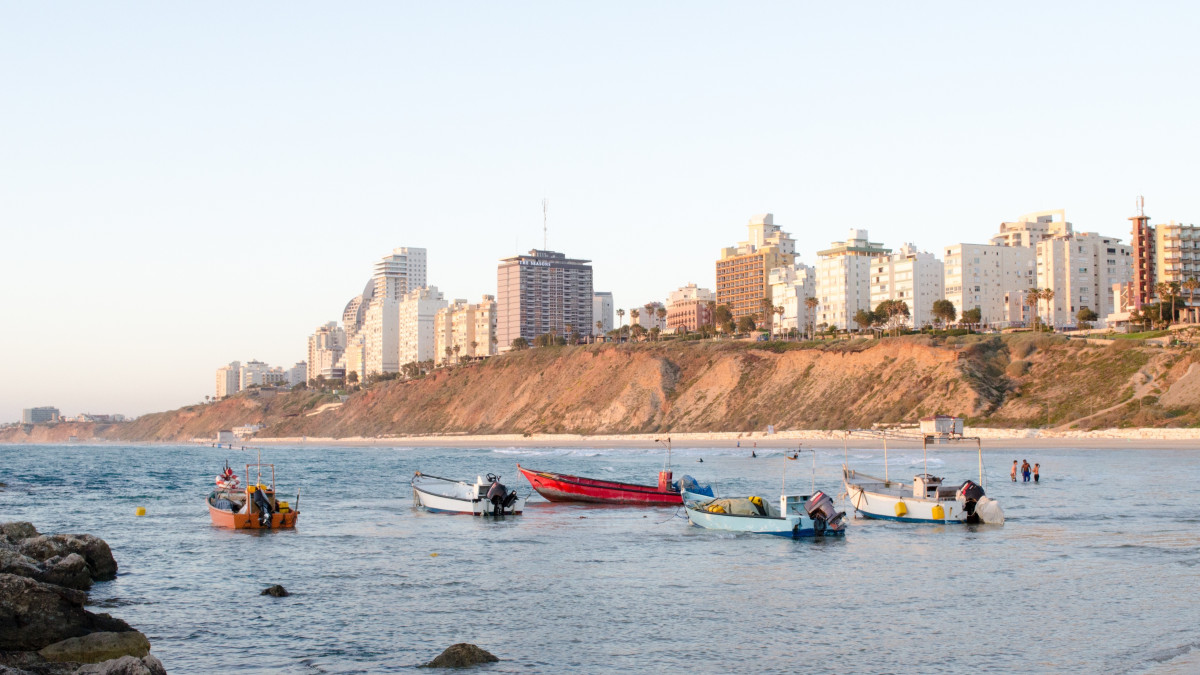
Tags: coast, boat, river, vehicle, bay, tourism, kayak, waterway, boating